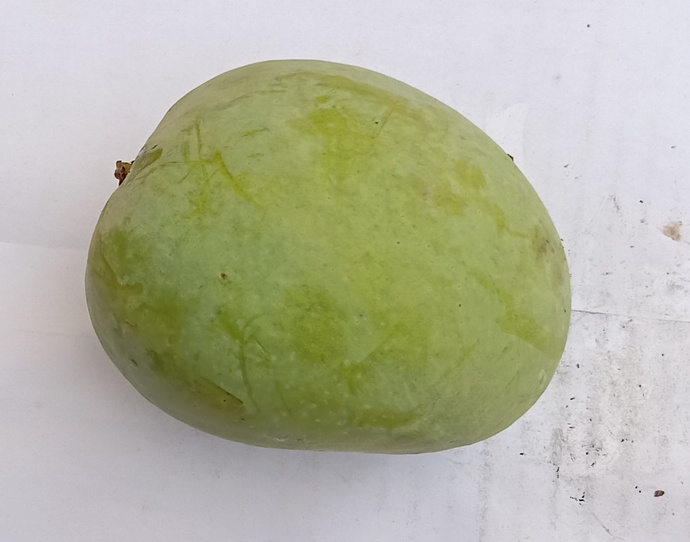
Mango variety: Anwar Ratool